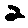
Label: 2